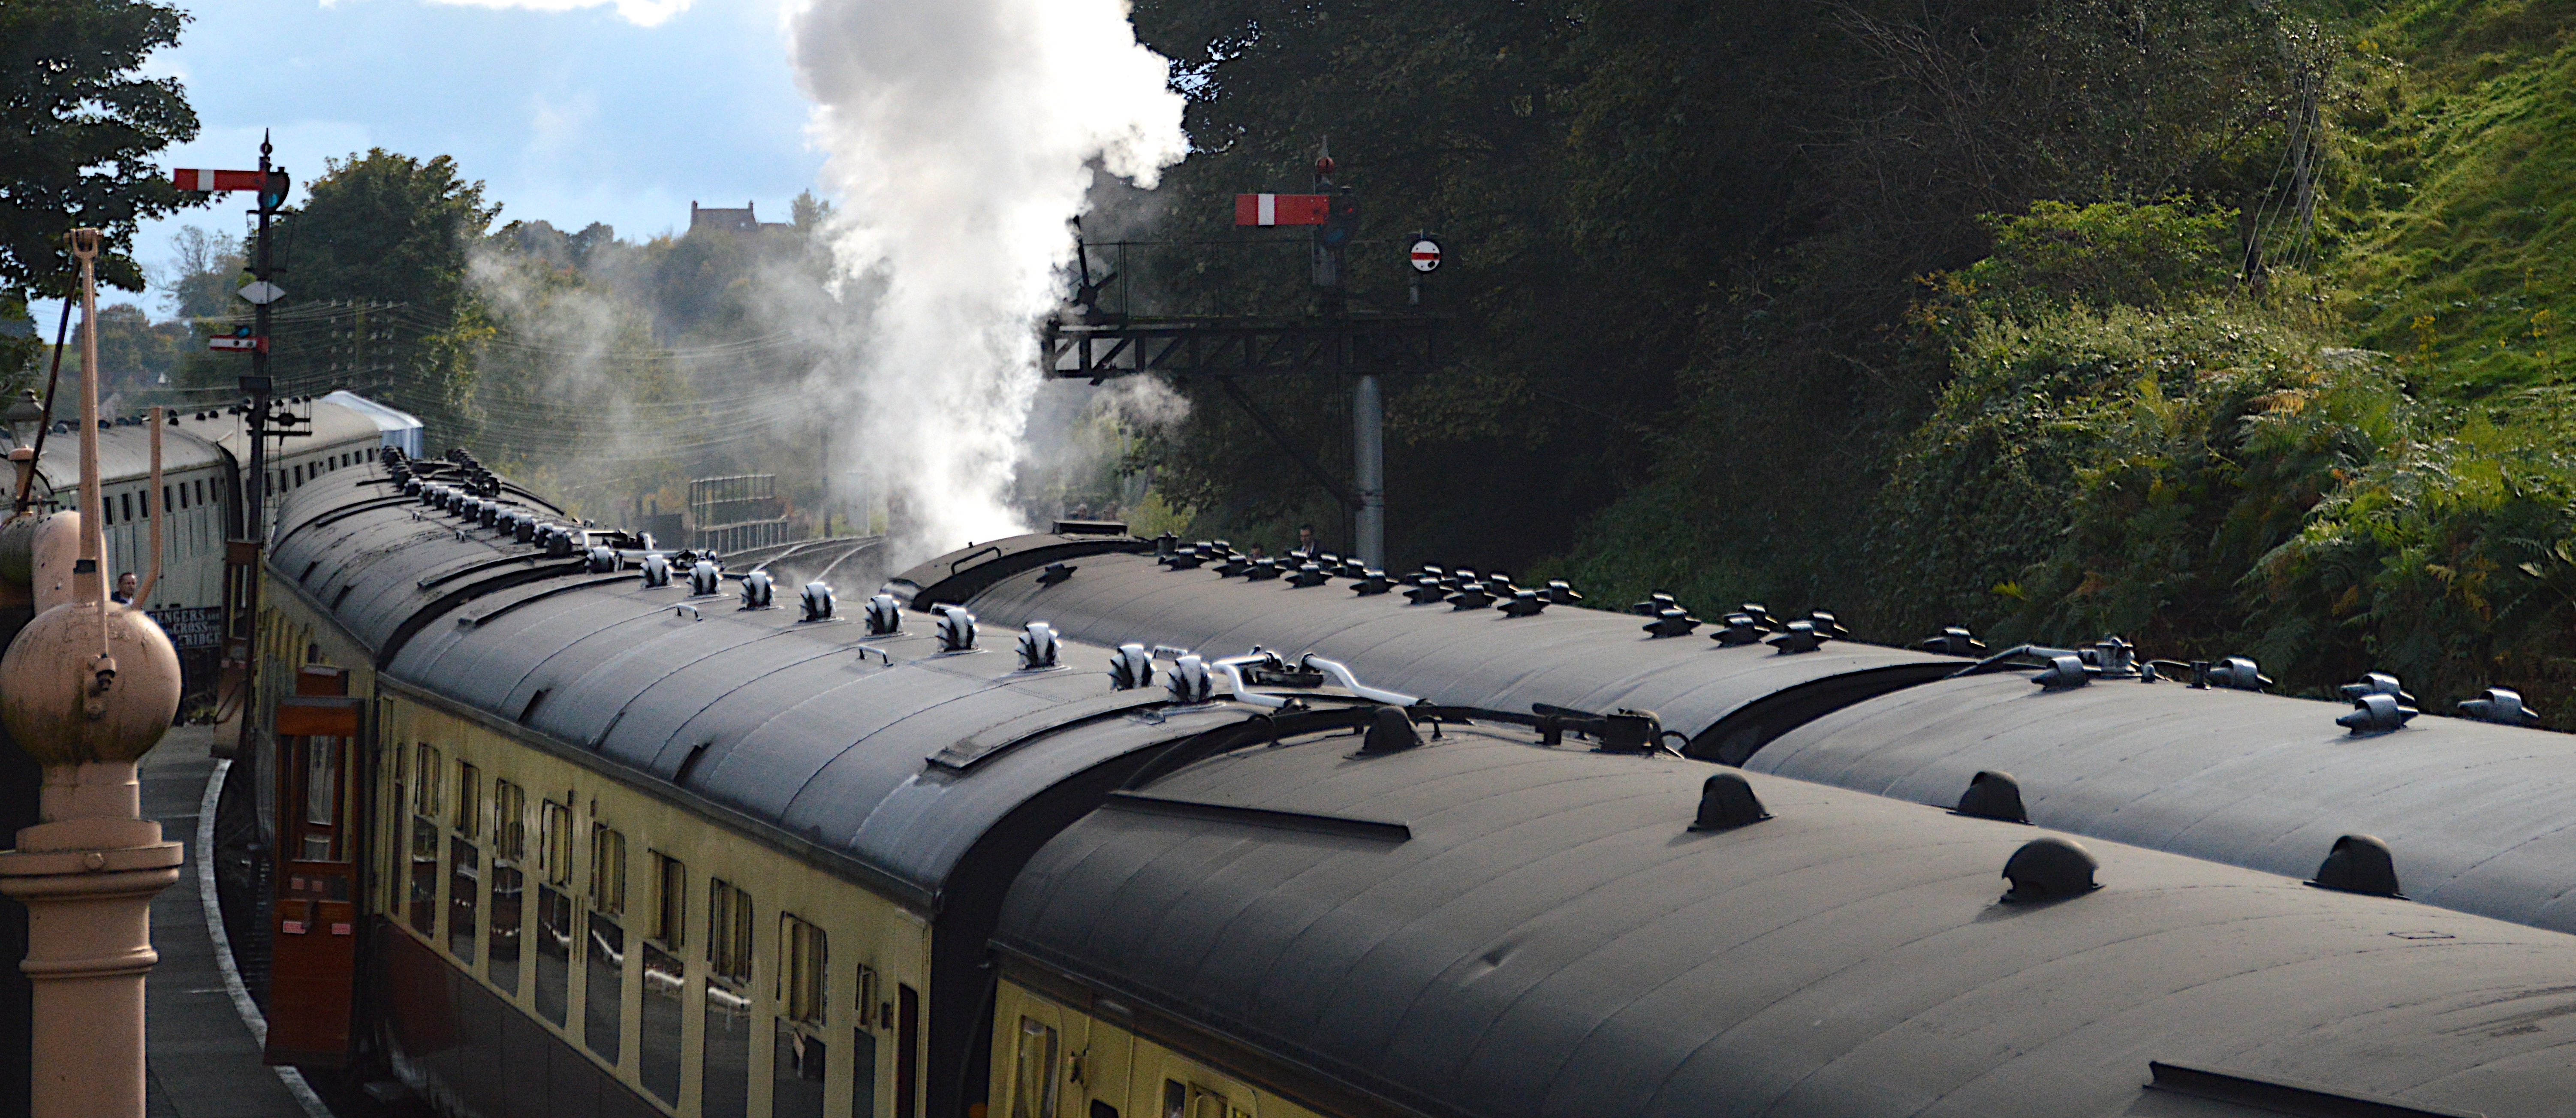
railway, steam, train, transport, vehicle, station, carriage, screenshot, atmosphere of earth, bridgnorth, severn valley railway